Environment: lab
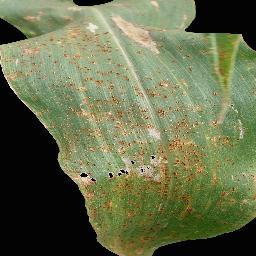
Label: common_rust